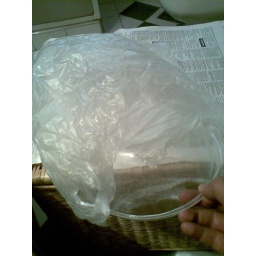
put the bowl in the bag